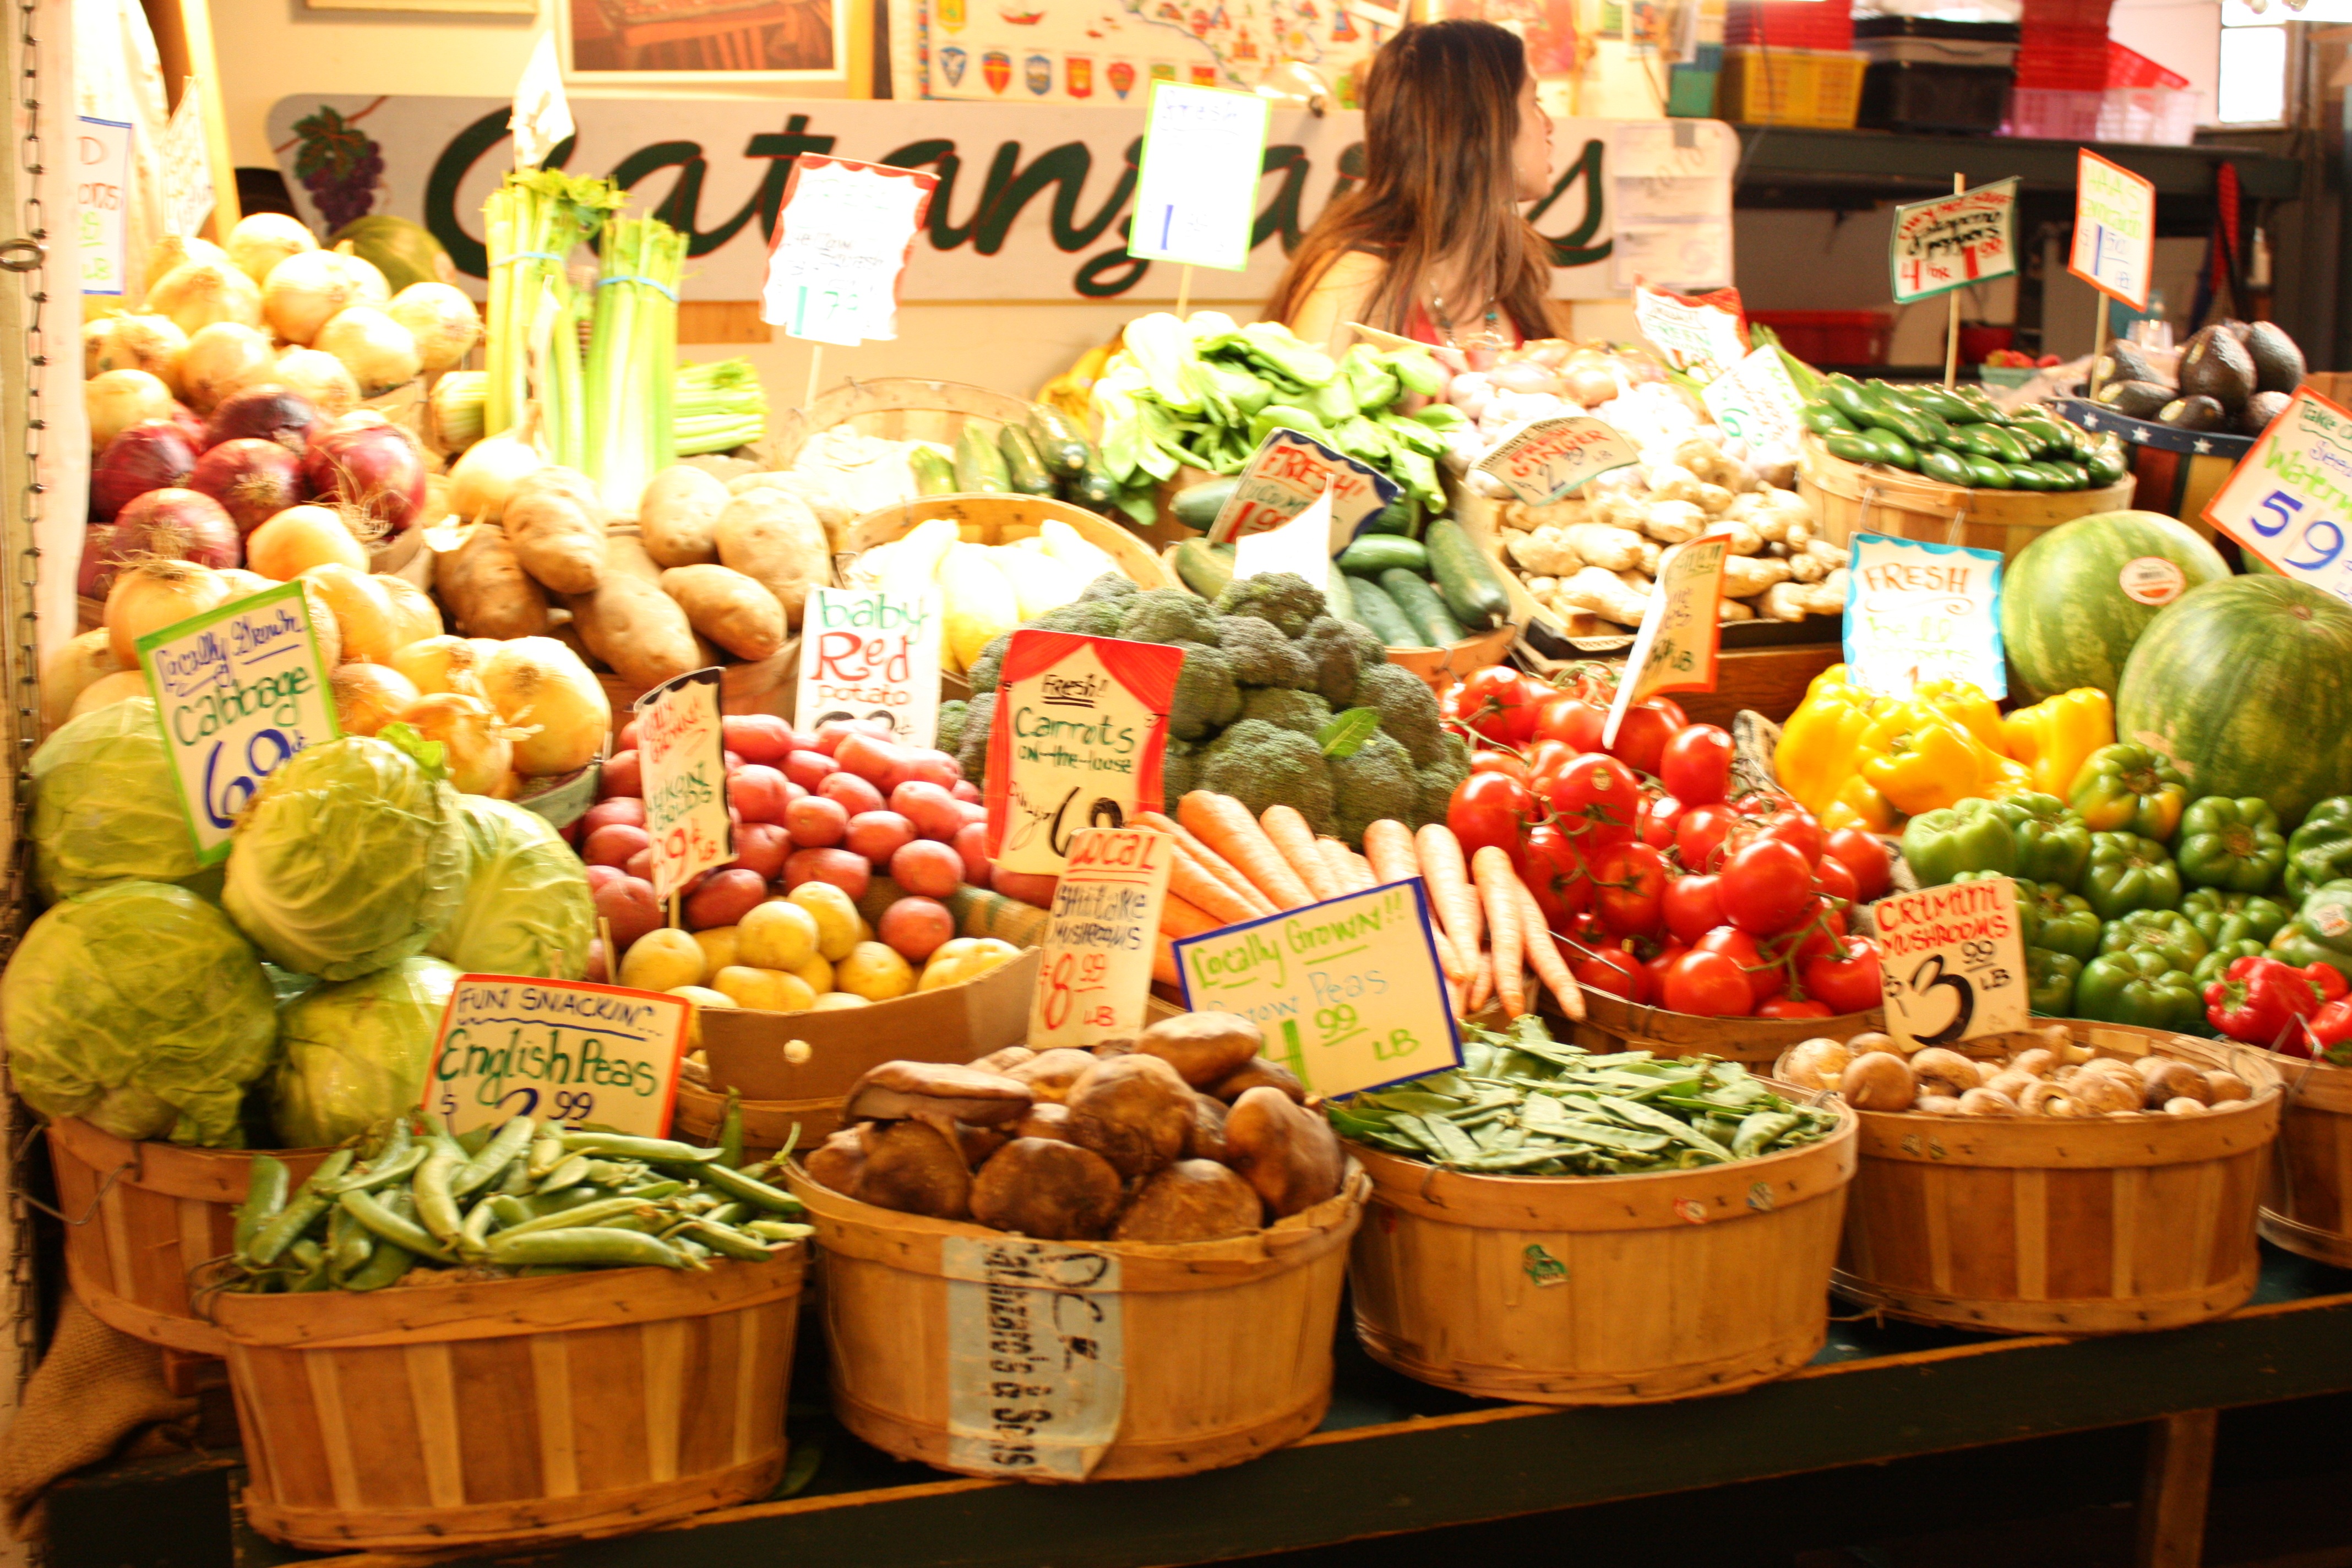
fruit, city, food, vendor, produce, vegetable, vancouver, market, marketplace, public space, canada, supermarket, grocery store, floristry, local food, whole food, human settlement, greengrocer